John Masefield

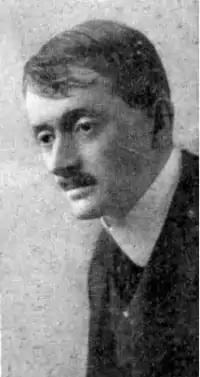
Masefield photographed by E. O. Hoppé in 1915

Masefield entered the 1920s as an accomplished and respected writer. His family was able to settle on Boar's Hill, a somewhat rural setting not far from Oxford, where Masefield took up beekeeping, goat-herding and poultry-keeping. He continued to meet with success: the first edition of his "Collected Poems" (1923) sold about 80,000 copies. A narrative poem, "Reynard The Fox" (1920), has been critically compared with works by Geoffrey Chaucer, not necessarily to Masefield's credit. This was followed by "Right Royal" and "King Cole", poems in which the relationship between humanity and nature is emphasised.